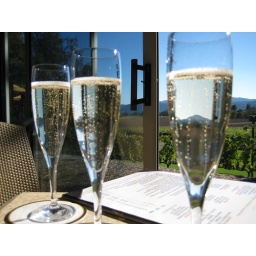
Notice the mountain in the glass